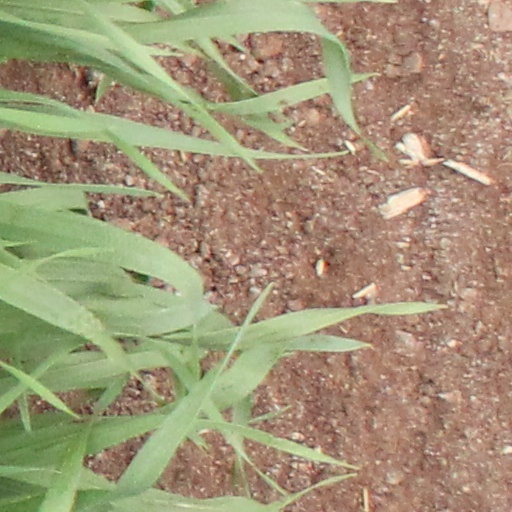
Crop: wheat